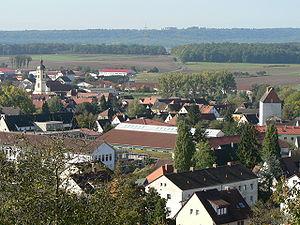
Scheinfeld est une ville au nord-ouest de la Moyenne-Franconie en Bavière dans l'arrondissement de Neustadt an der Aisch-Bad Windsheim. Celui-ci se trouve à la limite, au nord, de l'arrondissement de Kitzingen et de l'arrondissement de Bamberg, à l'est, de l'arrondissement d'Erlangen-Höchstadt, au sud, de l'arrondissement de Fürth et de l'arrondissement d'Ansbach, à l'ouest, du Bade-Wurtemberg.